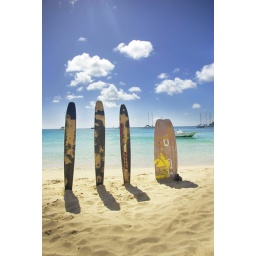
hot beach watersports gear with surboards stuck in sand